Patnam Vachina Pativrathalu

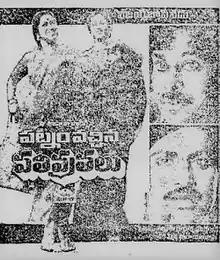
Theatrical poster

Patnam Vachina Pativrathalu is a 1982 Telugu film directed by Mouli in his Telugu debut. The film stars Chiranjeevi, Mohan Babu, Radhika, Geetha, Rao Gopal Rao and Nutan Prasad in important roles. Vijaya Bapineedu co-produced the film. It is a remake of the 1980 Kannada film "Pattanakke Banda Pathniyaru". The film was a commercial success and ran for 280 days.